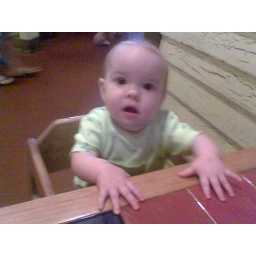
Her first time in a big girl high chair